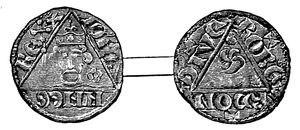
Jean, dit sans Terre, fut roi d'Angleterre, seigneur d'Irlande et duc d'Aquitaine de 1199 à sa mort.